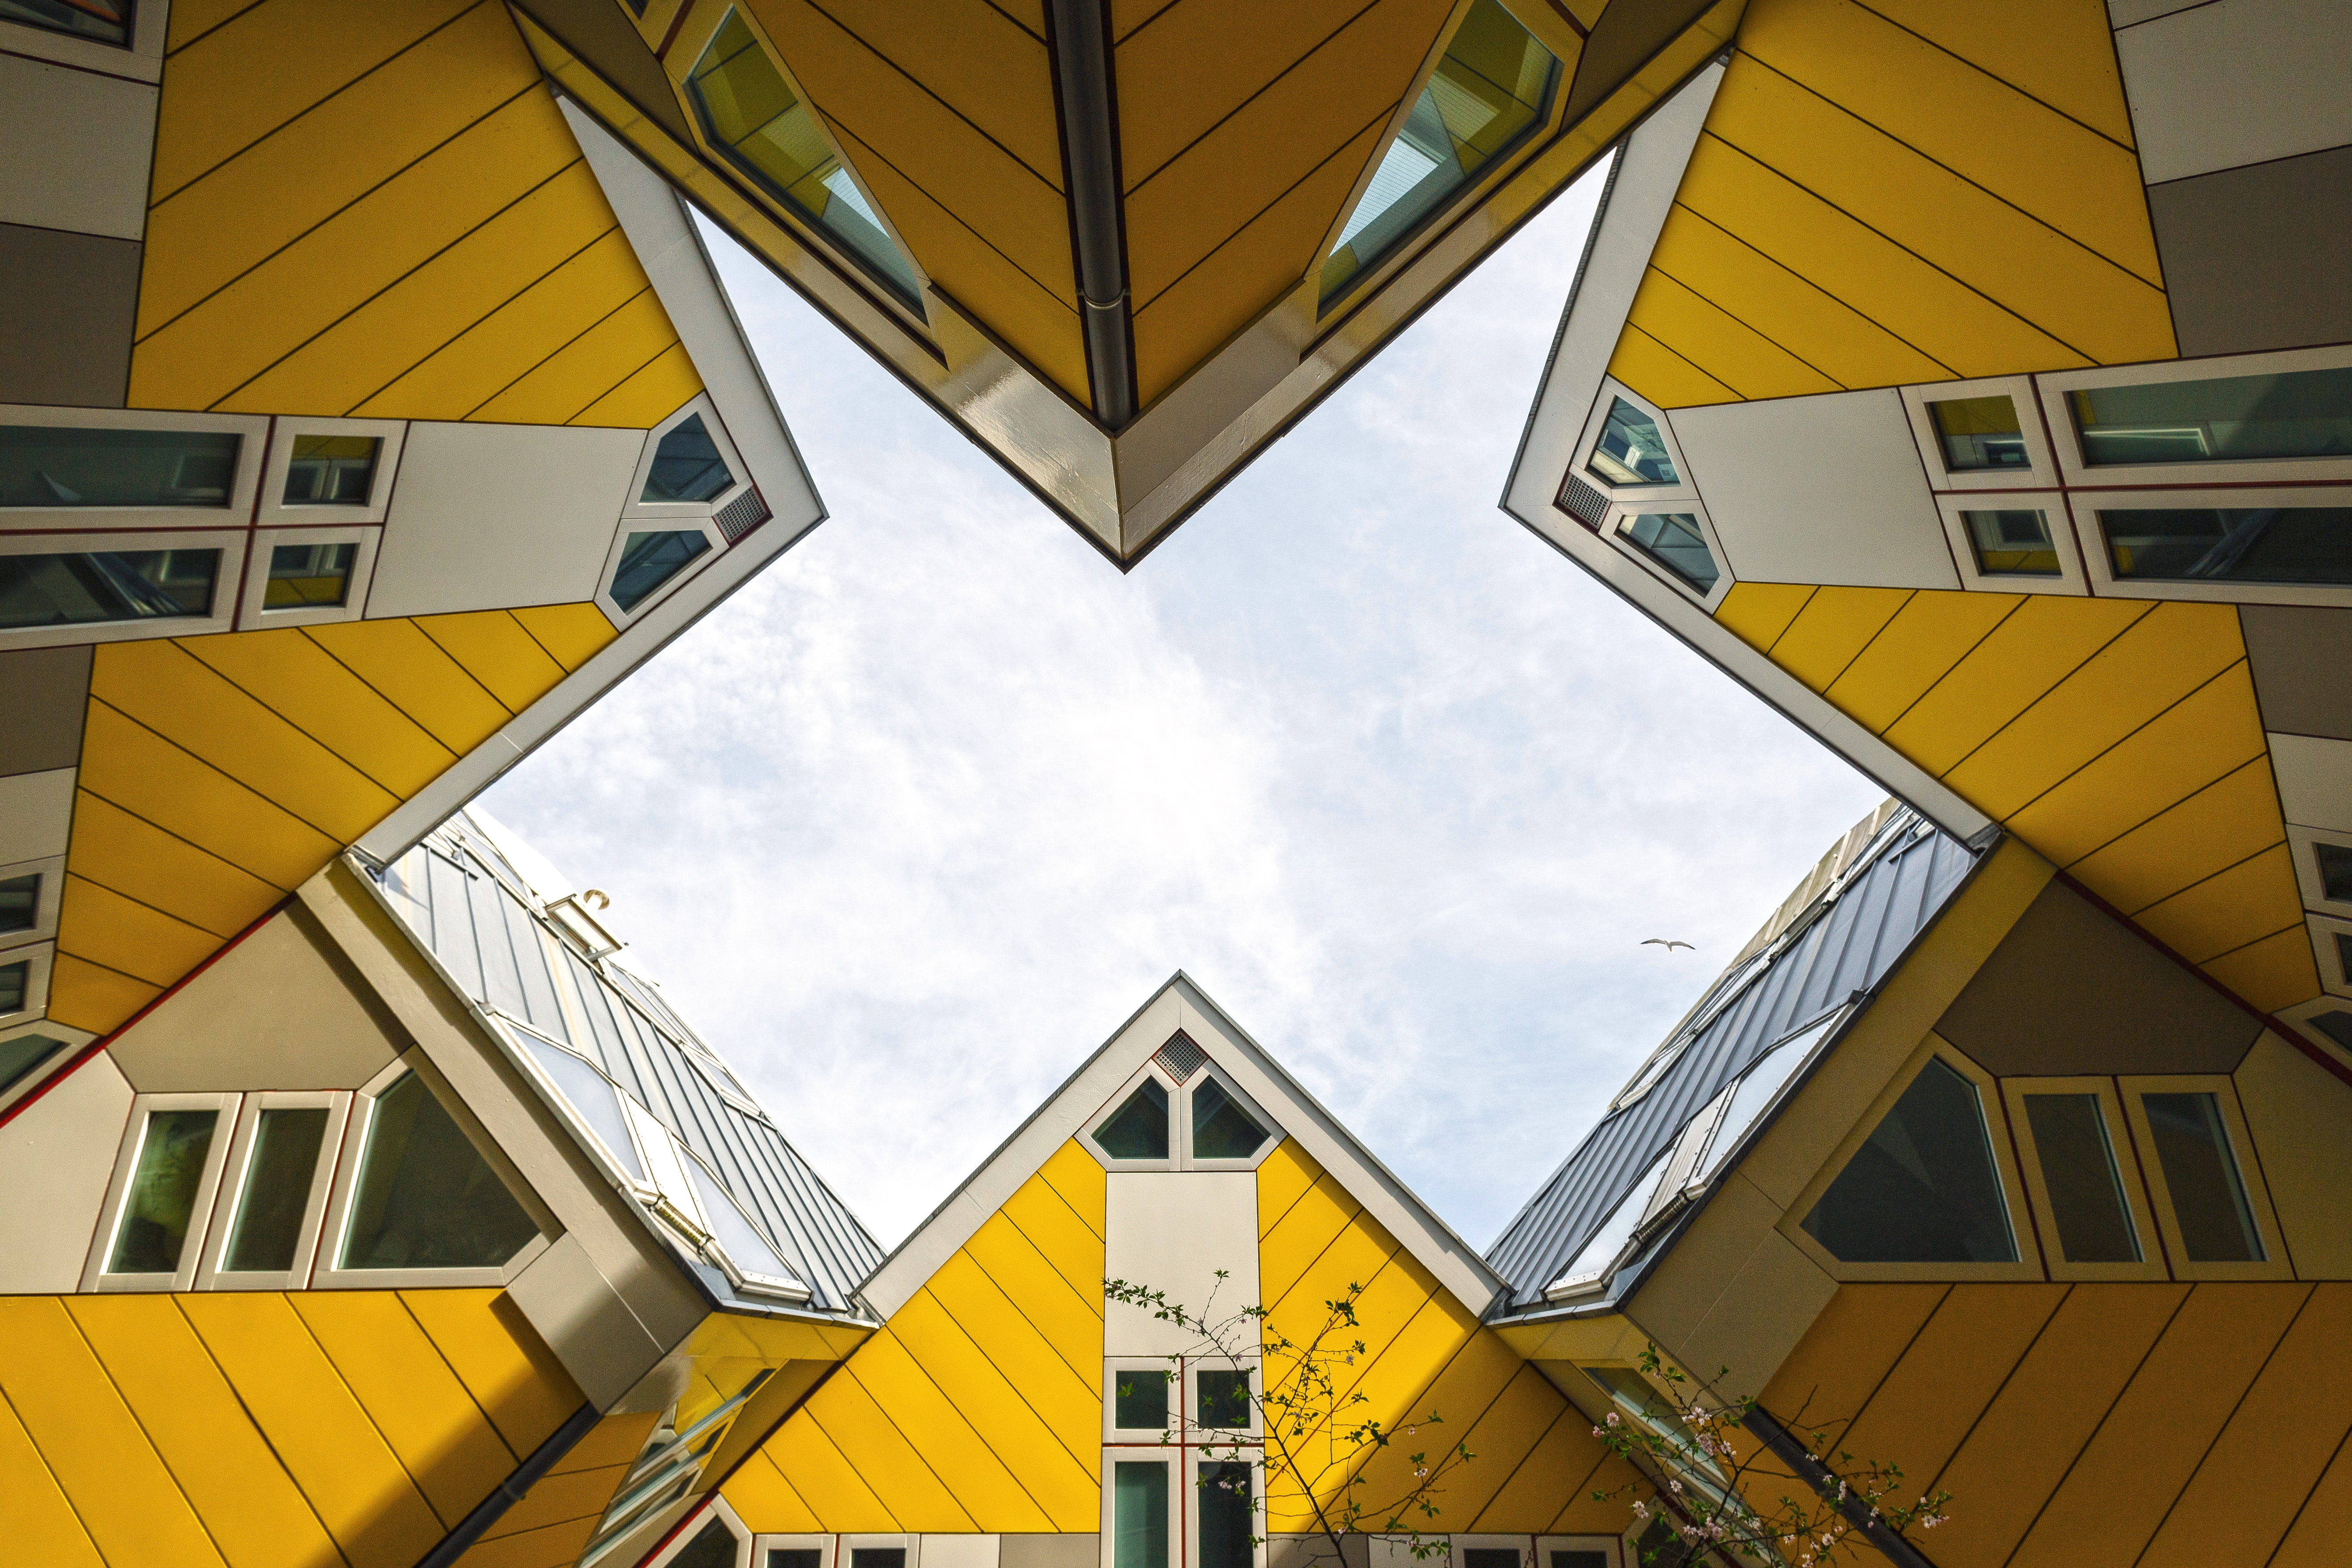
yellow, symmetry, architecture, orange, line, house, design, building, facade, daylighting, Material property, pattern, roof, triangle, window, glass, metal